Gladiator Cycle Company

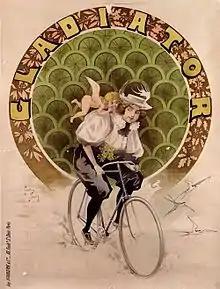

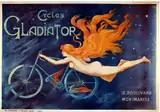
Poster printed by Georges Massias

The cycle manufacturer was founded at Le Pré-Saint-Gervais, Seine north east of Paris by Alexandre Darracq and Paul Aucoq in 1891.